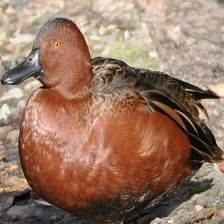
Species: CINNAMON TEAL
Scientific name: ANAS CYANOPTERA
ImageNet parent category: drake